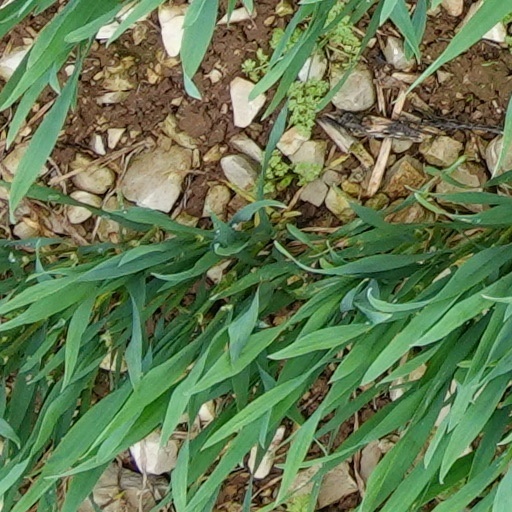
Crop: wheat